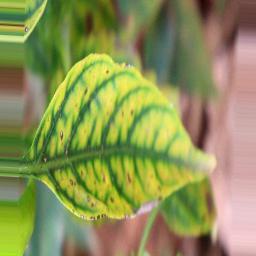
Label: nutritional